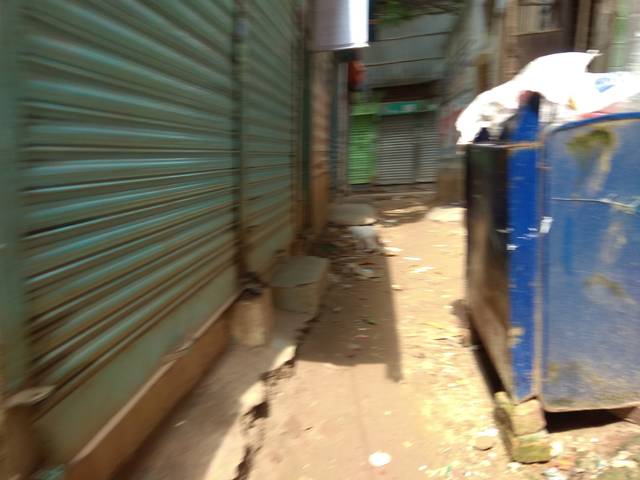
Region: Bangladesh
Coordinates: 23.817, 90.372